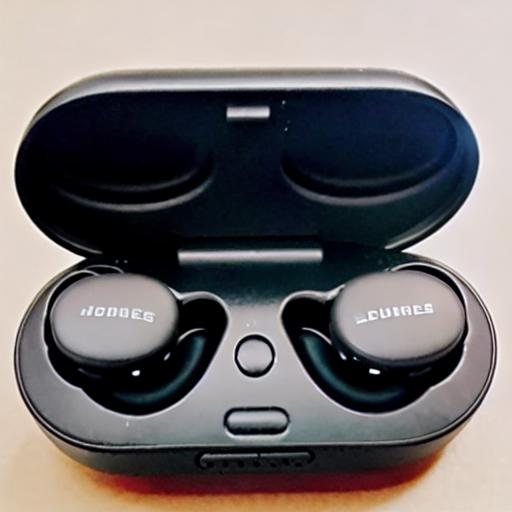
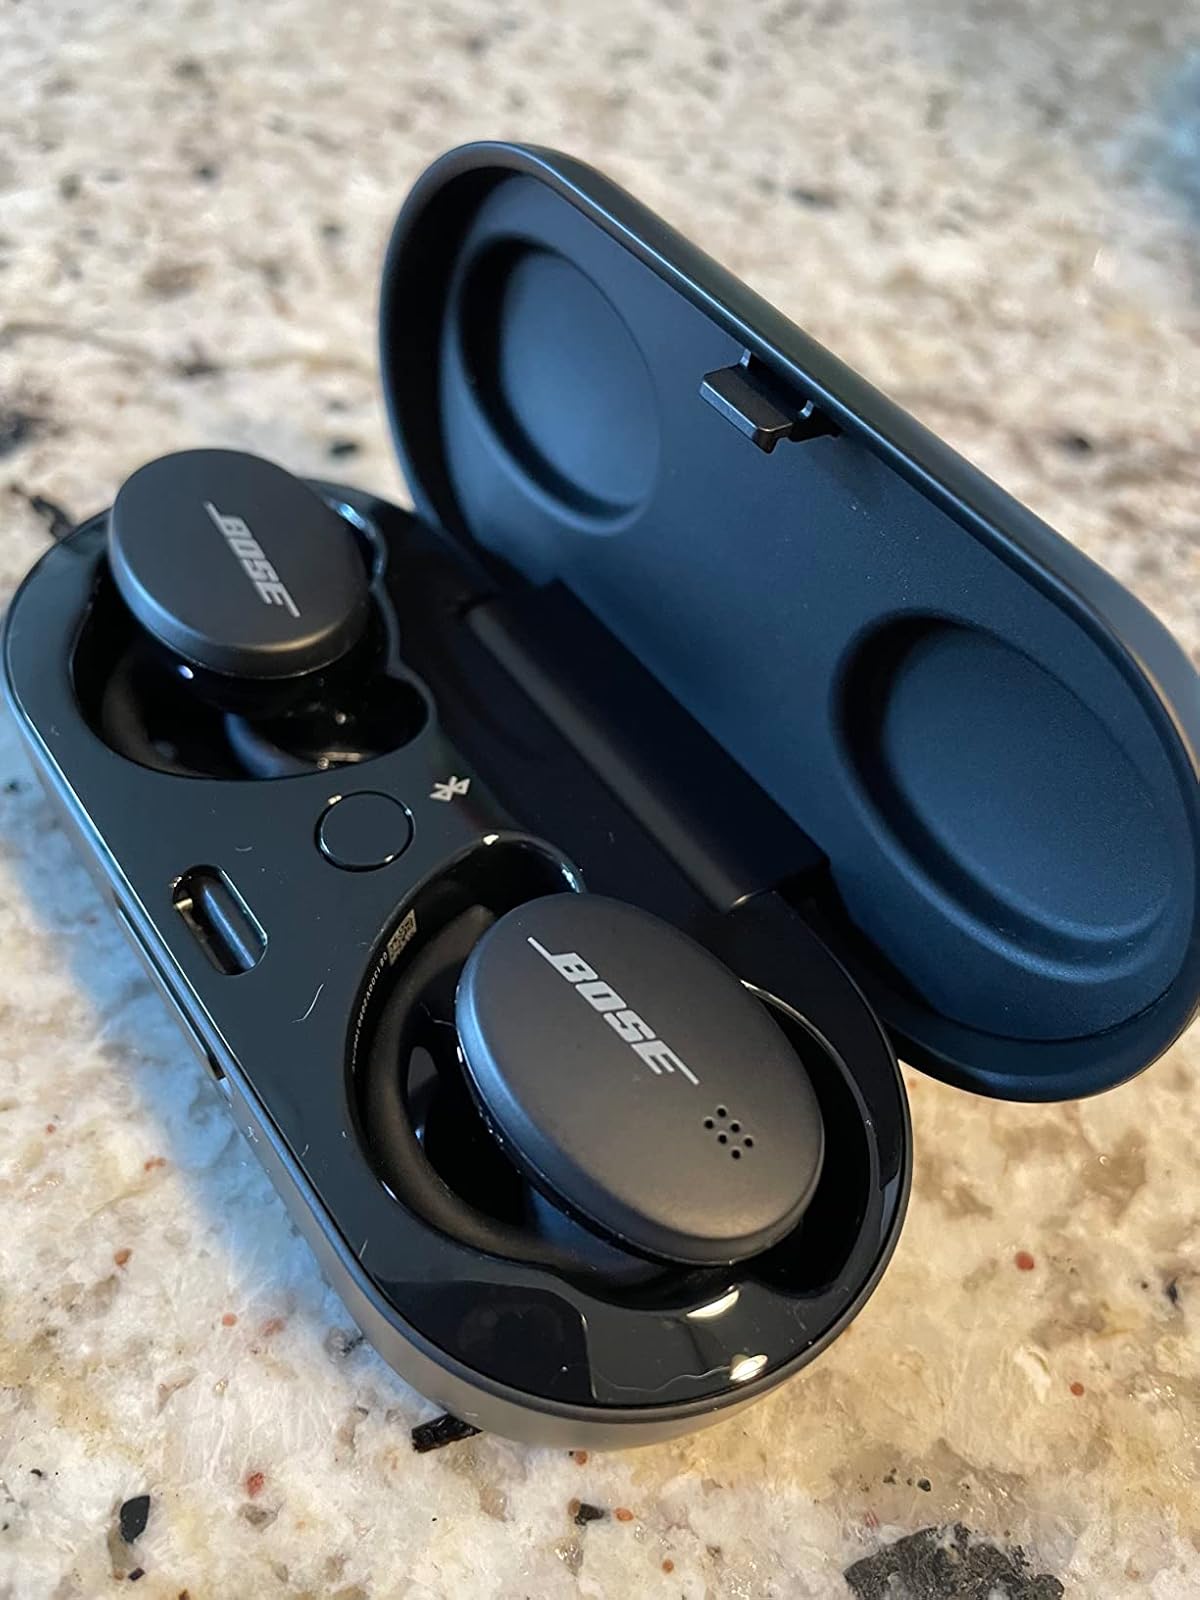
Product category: earbuds
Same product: no